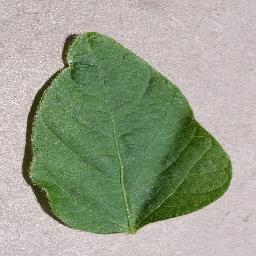
Label: Soybean___healthy